William R. King

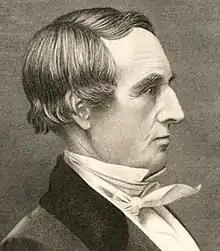
Frontispiece of book of memorial addresses published after King's death

In 1852, the Oregon Territorial Legislature named King County for him. King County became part of Washington Territory when it was created the following year, and then part of the State of Washington in 1889. In 1985, the King County government amended its designation and its logo to honor instead the late national Civil Rights Movement leader Martin Luther King Jr. The change was made official April 19, 2005, when Governor Christine Gregoire signed into law Senate Bill 5332, effective July 24, 2005.